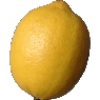
Label: Lemon 1